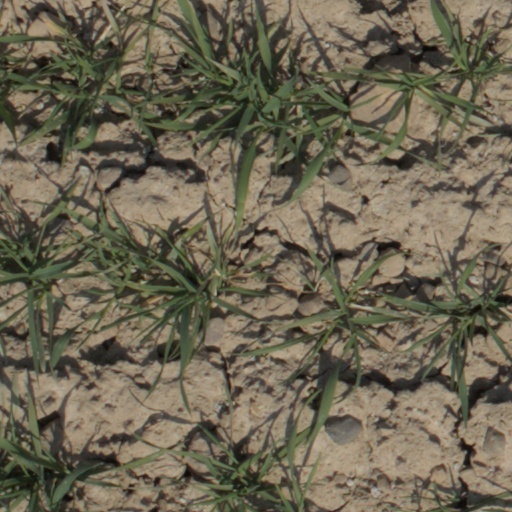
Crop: wheat